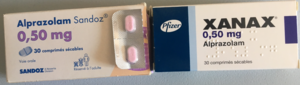
Une boîte de Xanax 0.50 mg, et une boîte de générique Sandoz alprazolam 0.50 mg en France.
L'alprazolam est une benzodiazépine de la famille des triazolobenzodiazépines utilisée comme un anxiolytique d'action rapide.